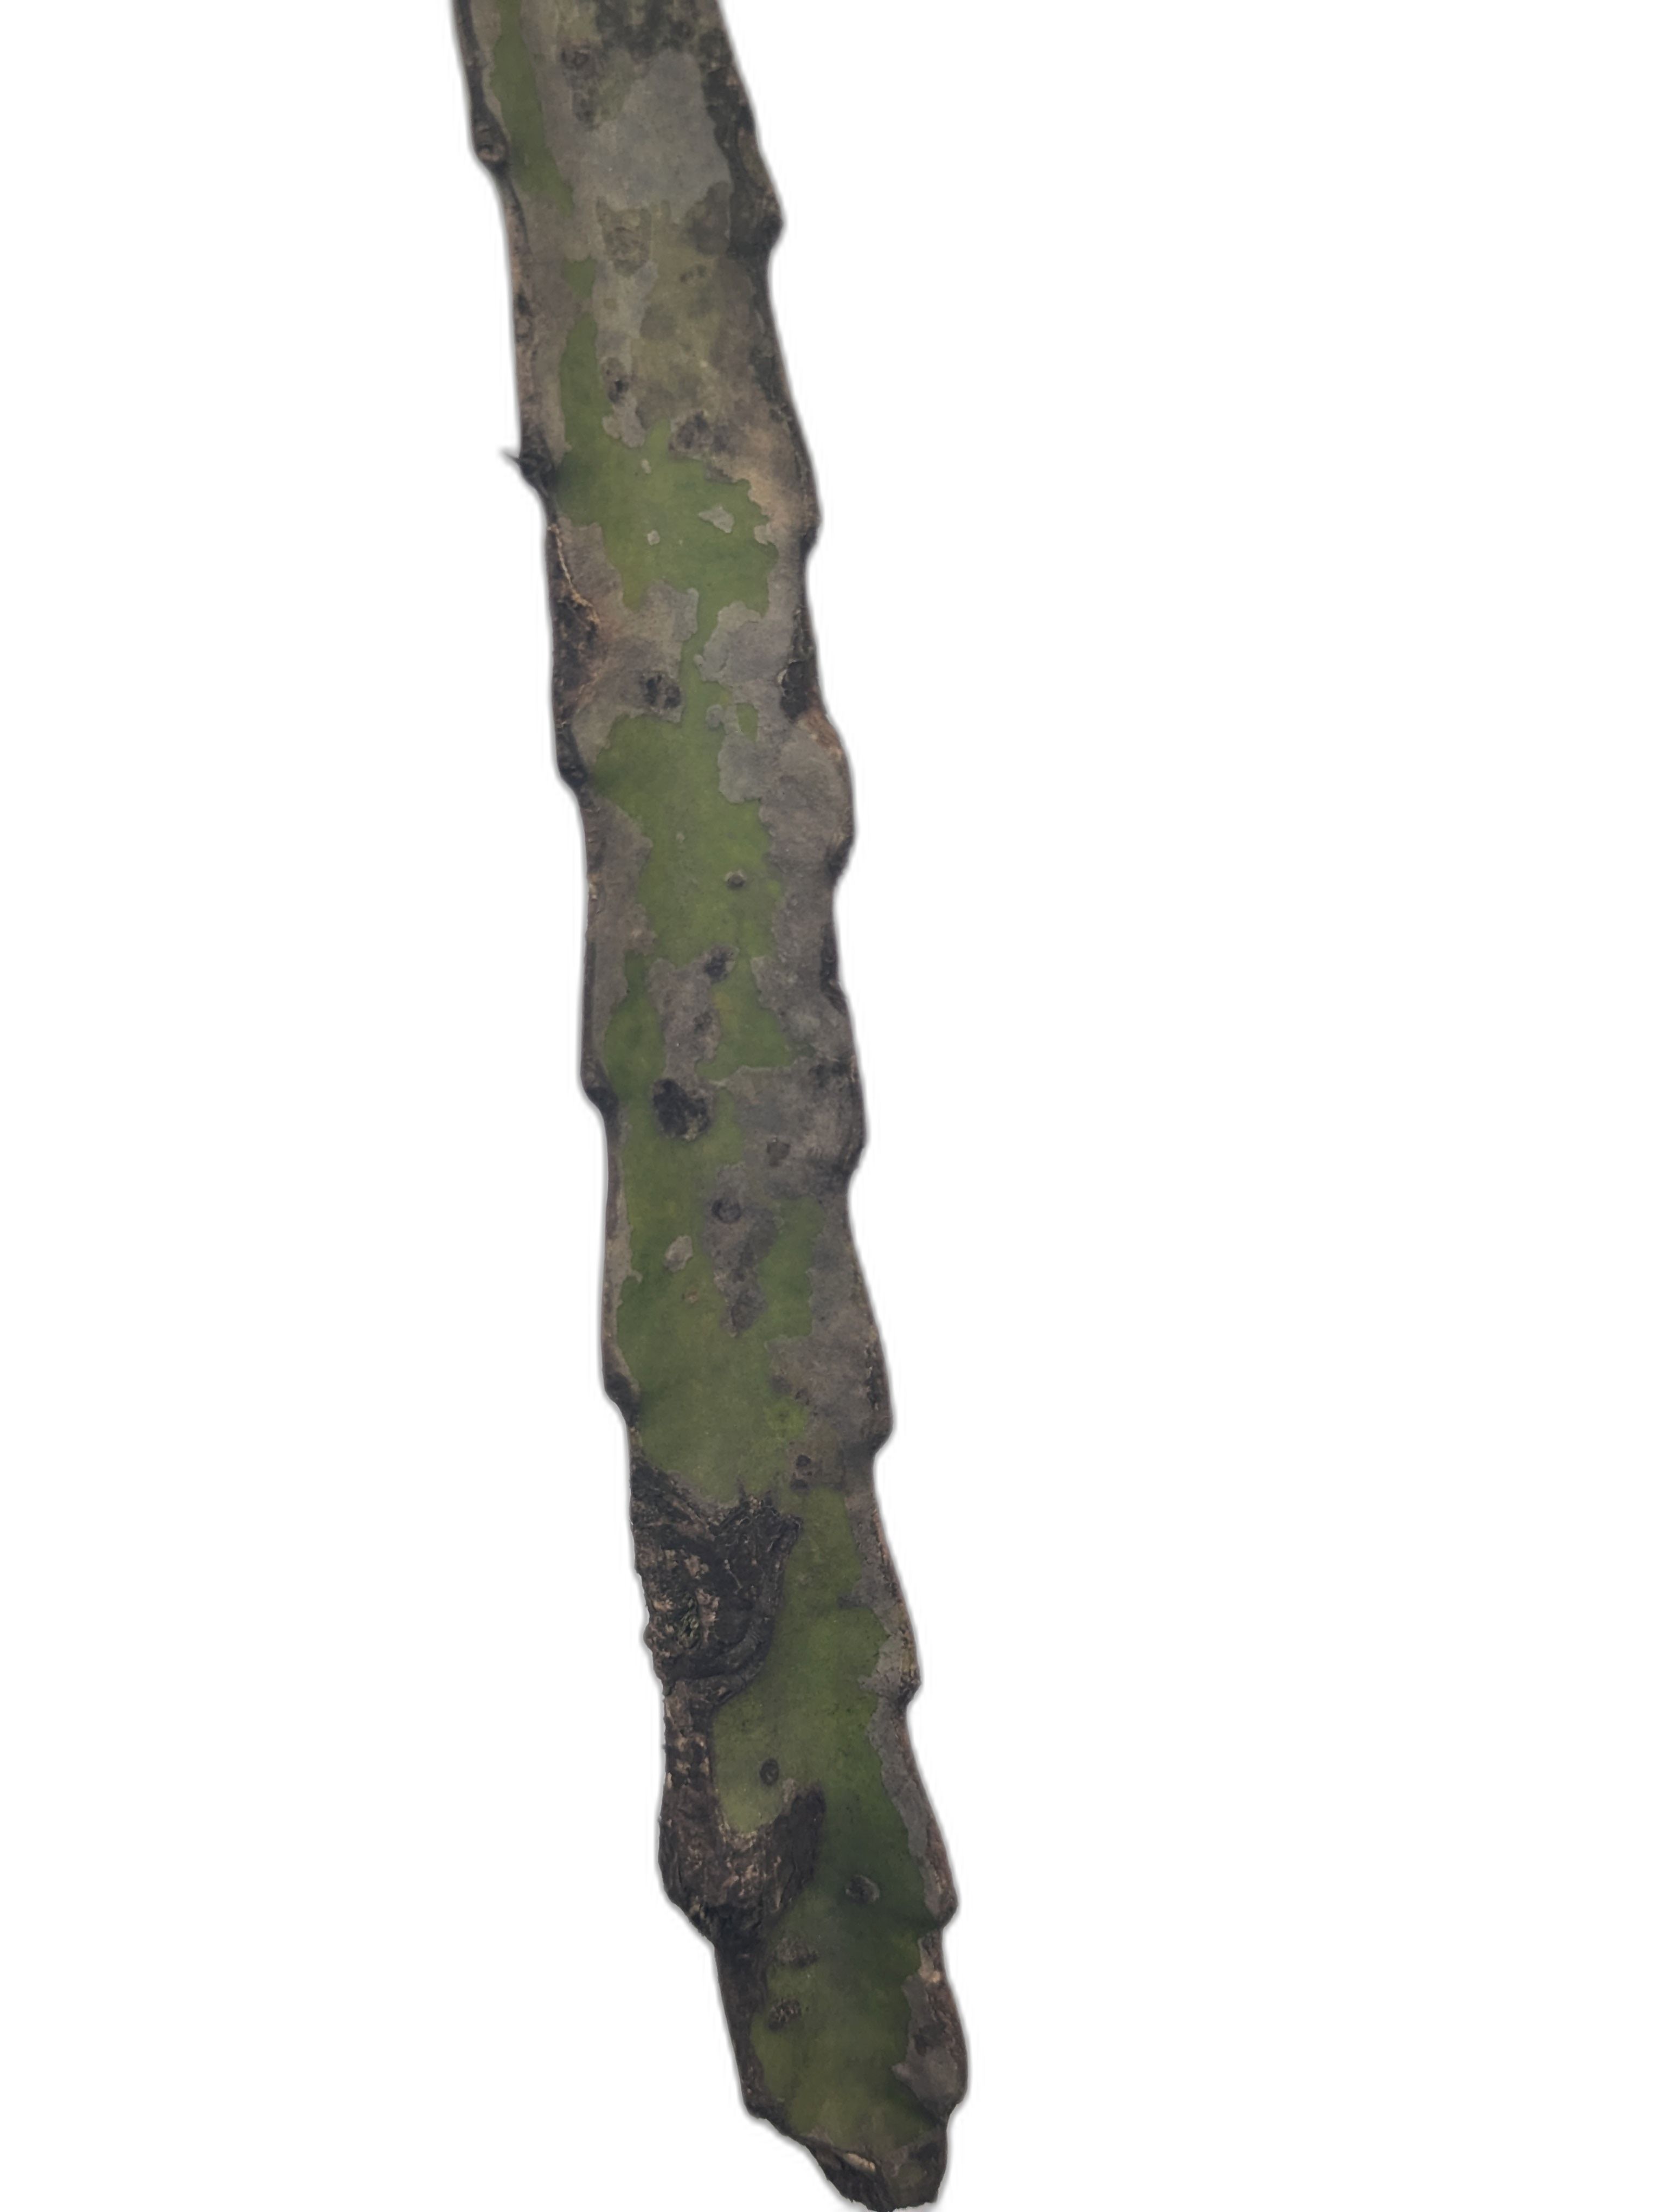
Label: Bad leaf